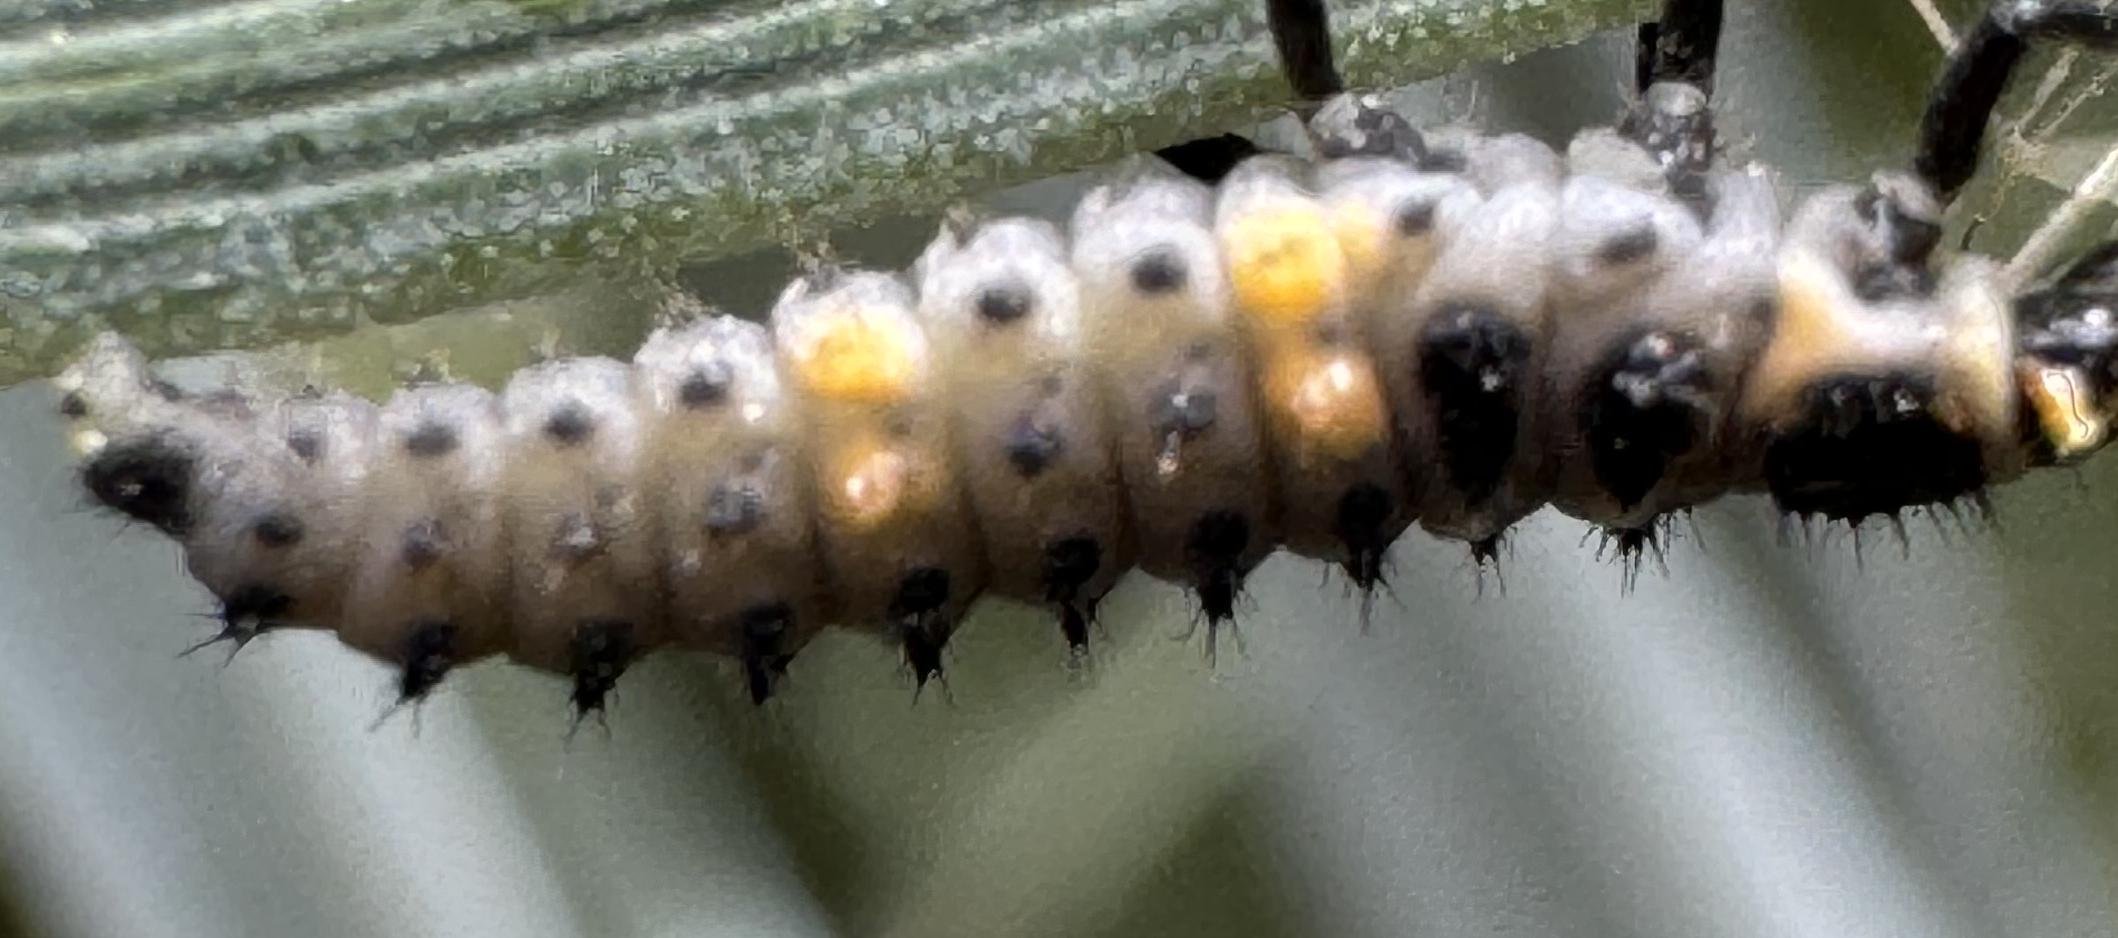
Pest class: predators